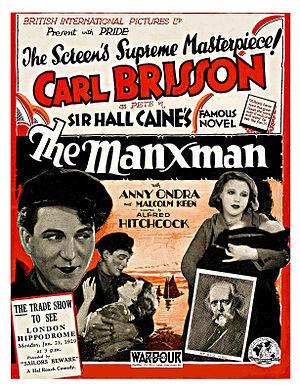
The Manxman est un film britannique muet réalisé par Alfred Hitchcock en 1928 et sorti en 1929.